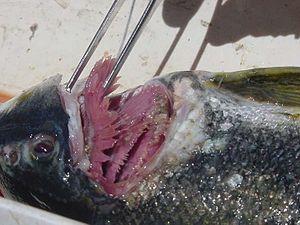
Le genre Flavobacterium rassemble des bactéries en forme de bâtonnet, à coloration de gram négatif, non fermentantes et aérobies strict.